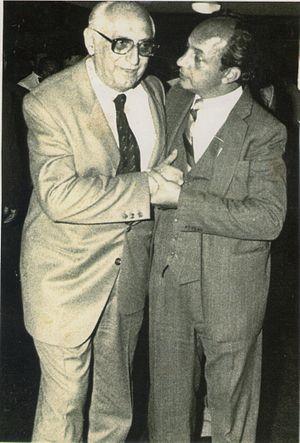
Alejandro Romulo Iaccarino est né le 7 août 1946 à La Plata, Argentine. Il est le fils de Dora Emma Venturino et Rodolfo Genaro Valentin Iaccarino, le frère de Rodolfo et Carlos Iaccarino et est marié avec Mercedes Rosario Ruiz.